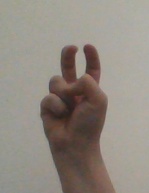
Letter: toot